Pemberton's French Wine Coca

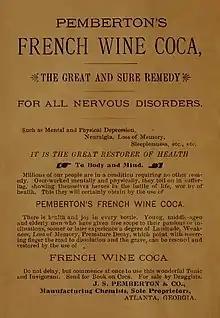
1885 advertisement

Pemberton's French Wine Coca was a coca wine created by the druggist John Pemberton, the inventor of Coca-Cola.